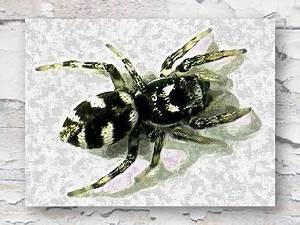
Label: ragno